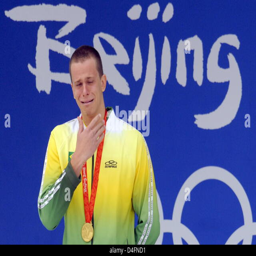
olympic athlete cries on the podium with his gold medal after winning in the men 's 50m freestyle